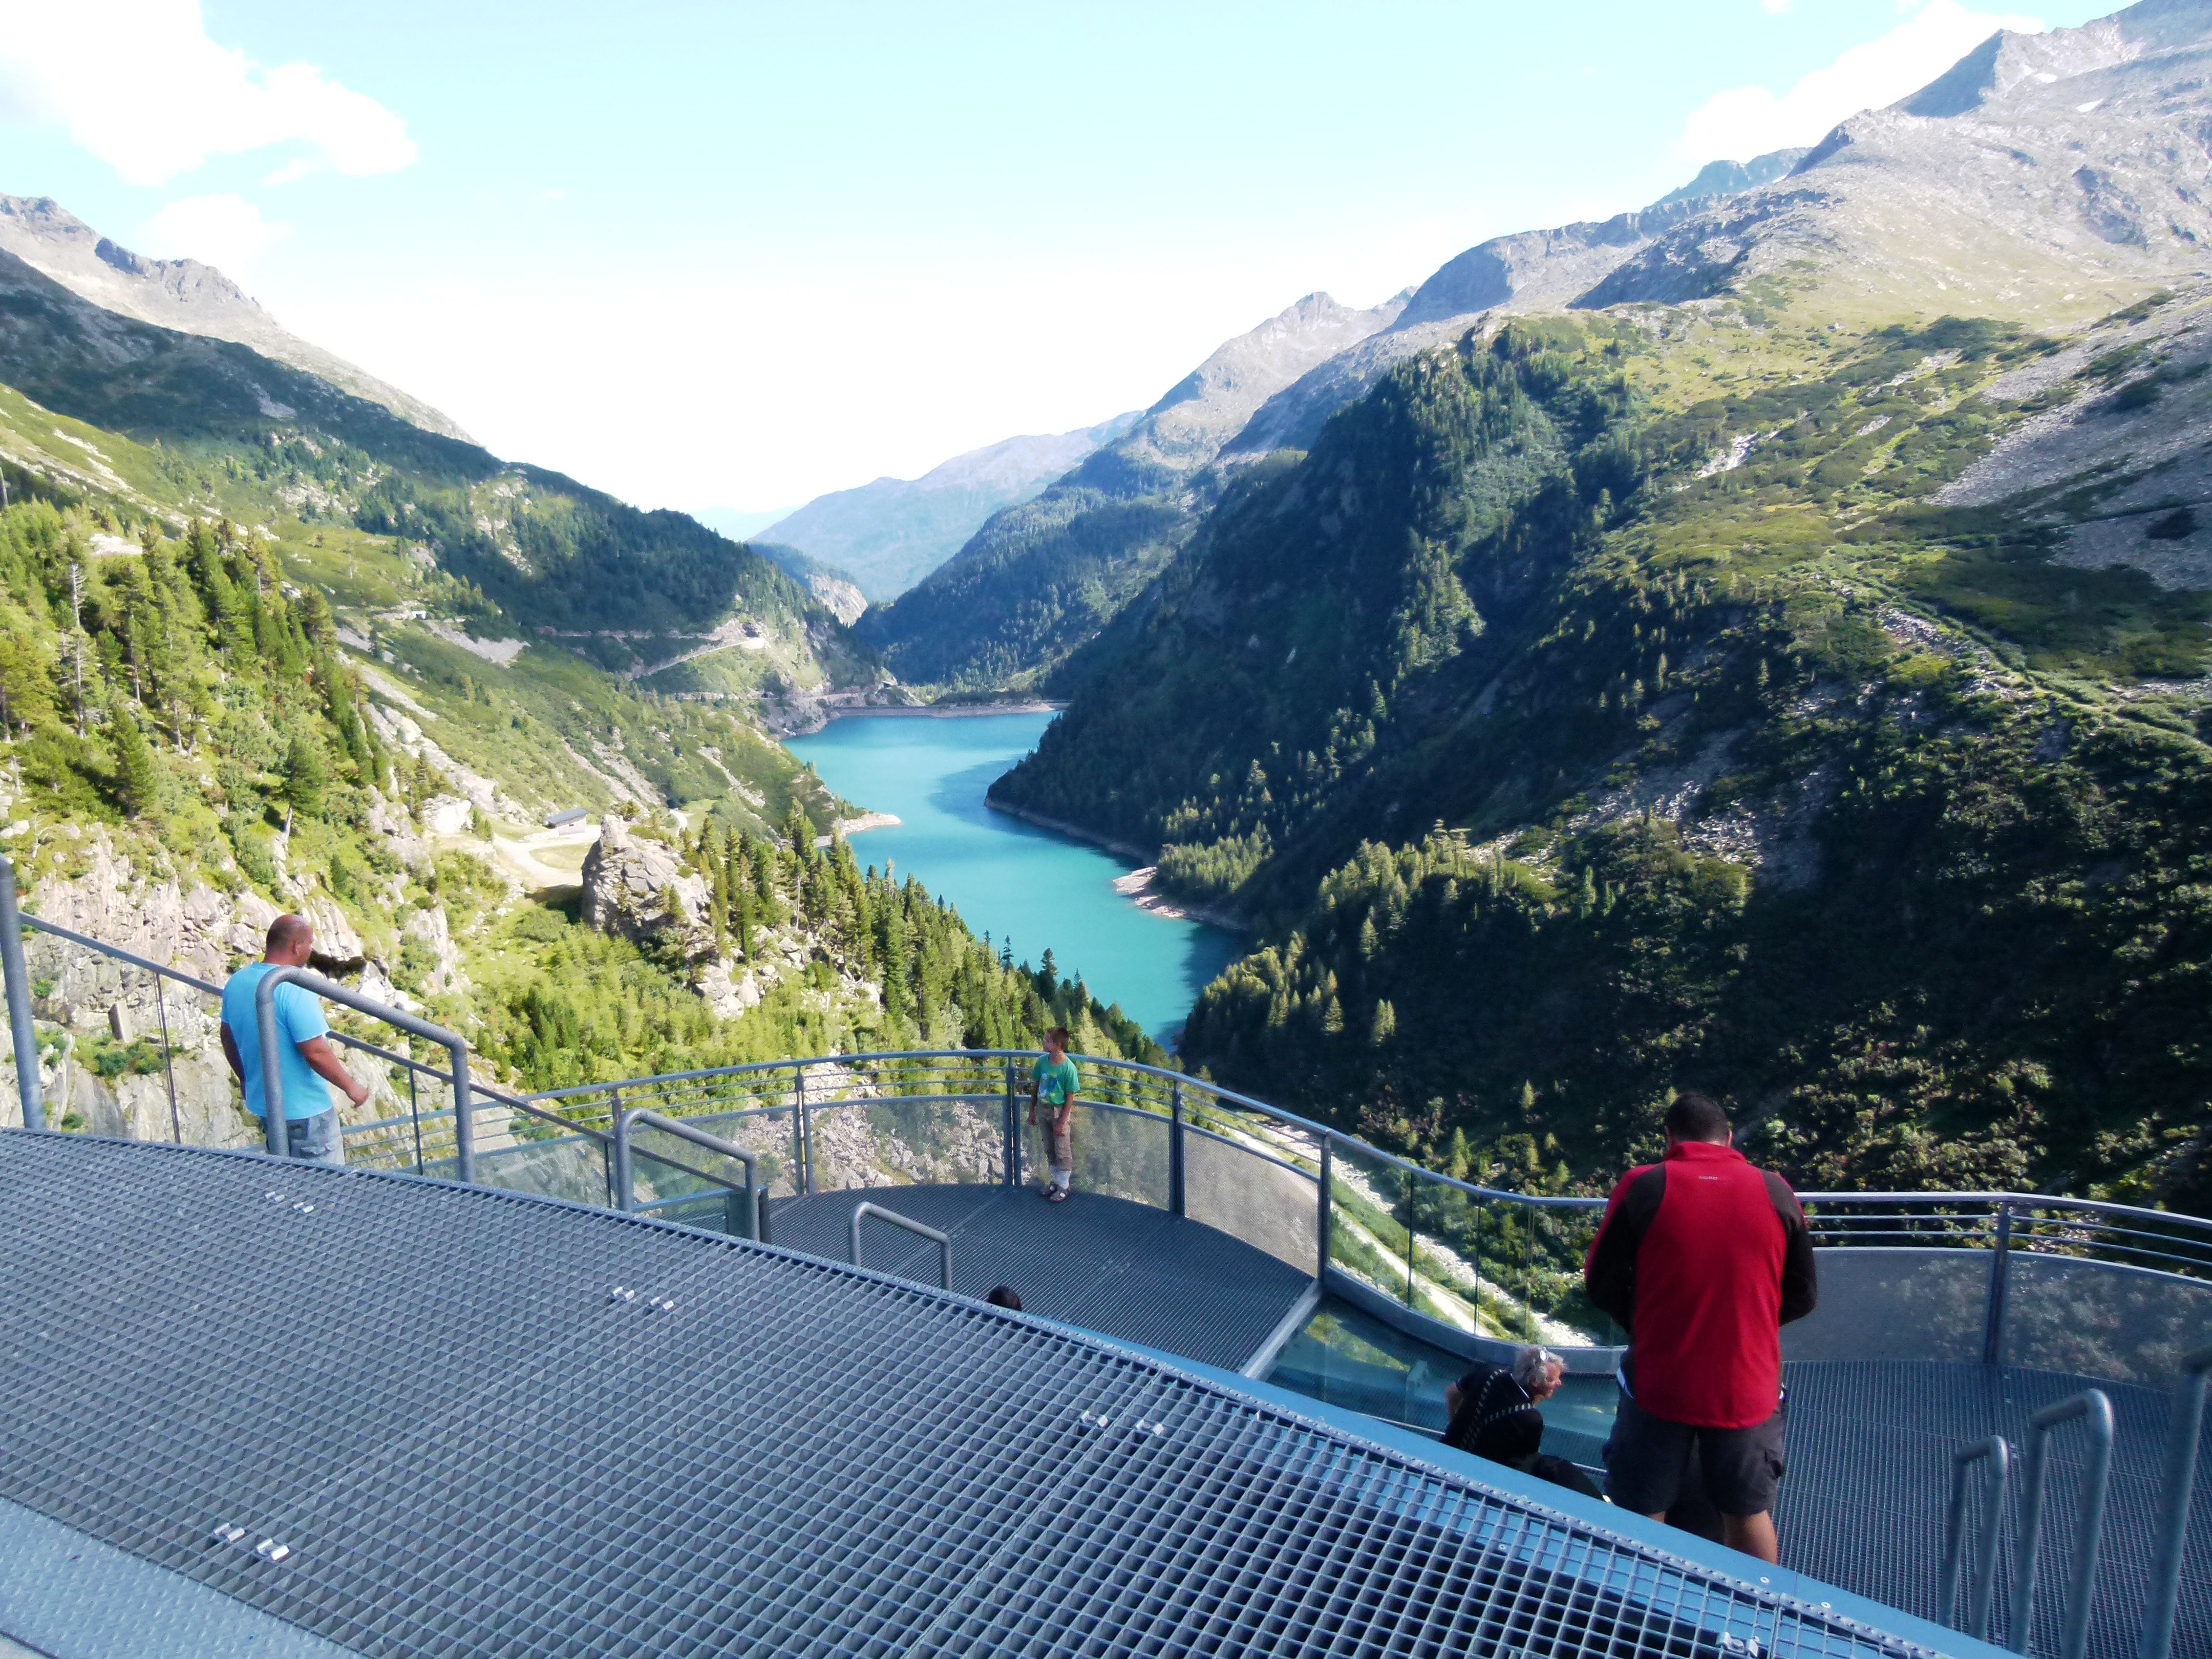
mountain, mountain range, vacation, fjord, mountains, alps, malta, water reservoir, lookout tower, mountainous landforms, airwalk, ausztris